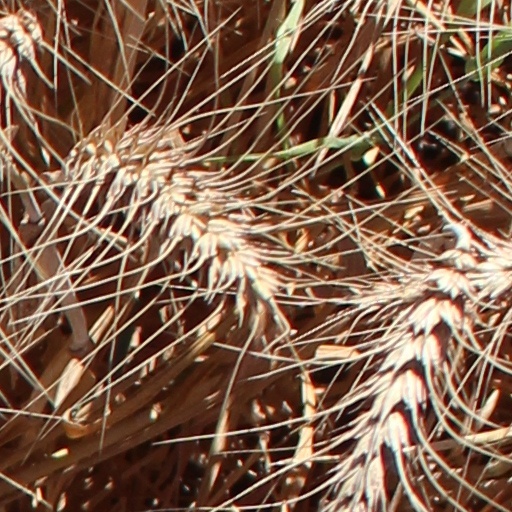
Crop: wheat